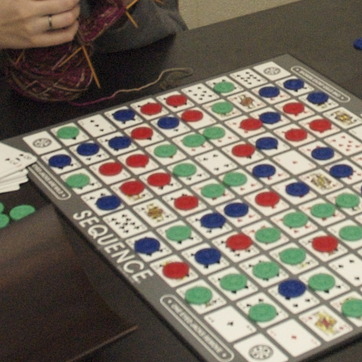
Material: plastic